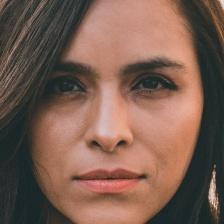
Label: faces